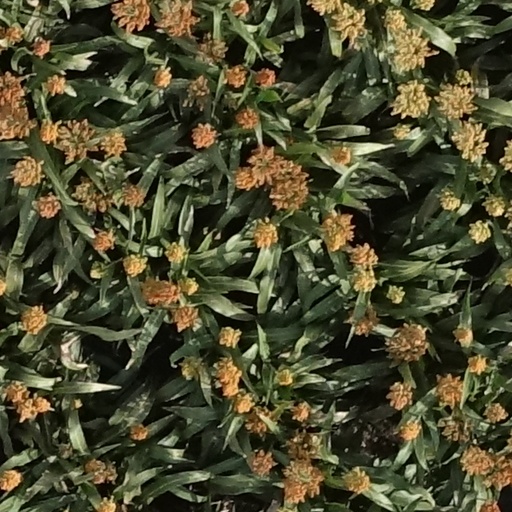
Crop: sorghum